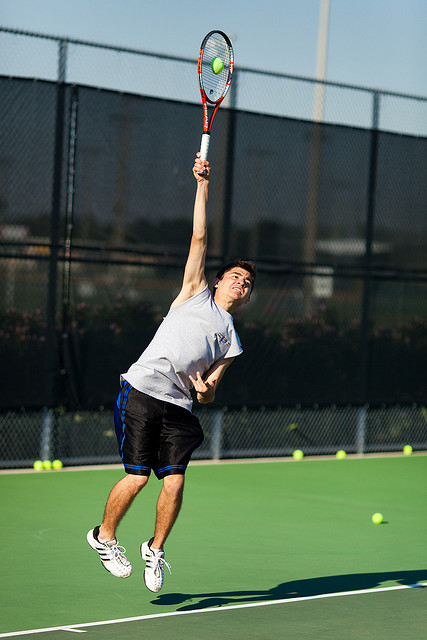
một người đàn ông đang vươn người để đánh quả bóng tennis